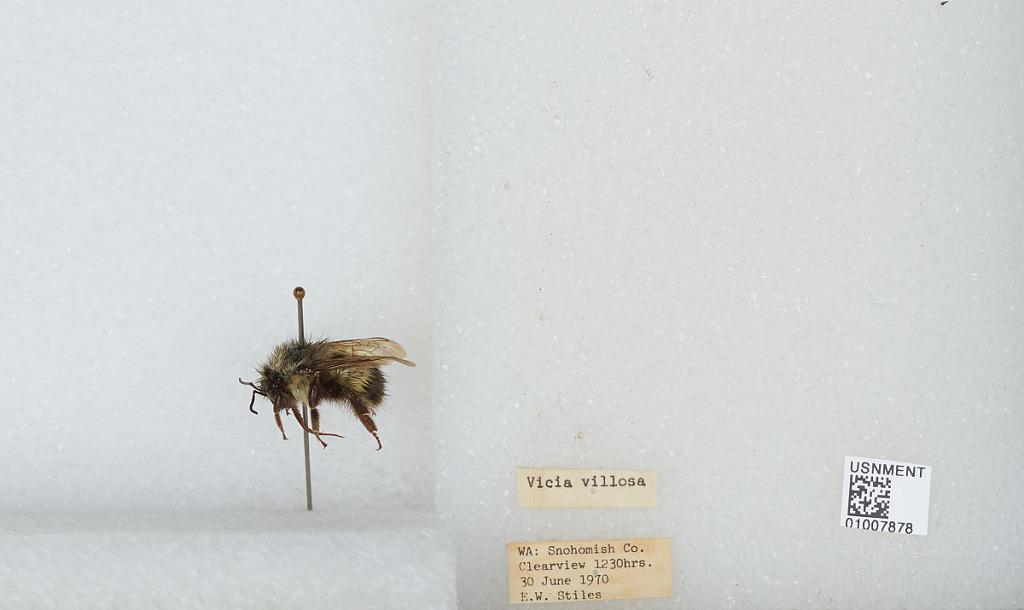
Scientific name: Bombus (Pyrobombus) flavifrons Cresson
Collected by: E. Stiles
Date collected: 1970-6-30
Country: United States
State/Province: Washington
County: Snohomish
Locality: Clearview
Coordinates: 47.8292, -122.145